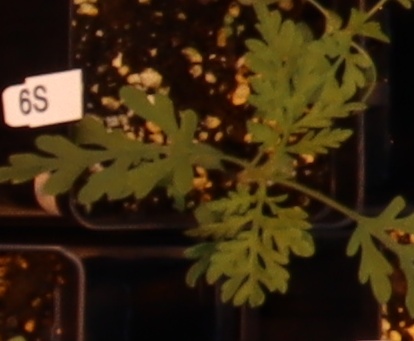
Label: Ragweed